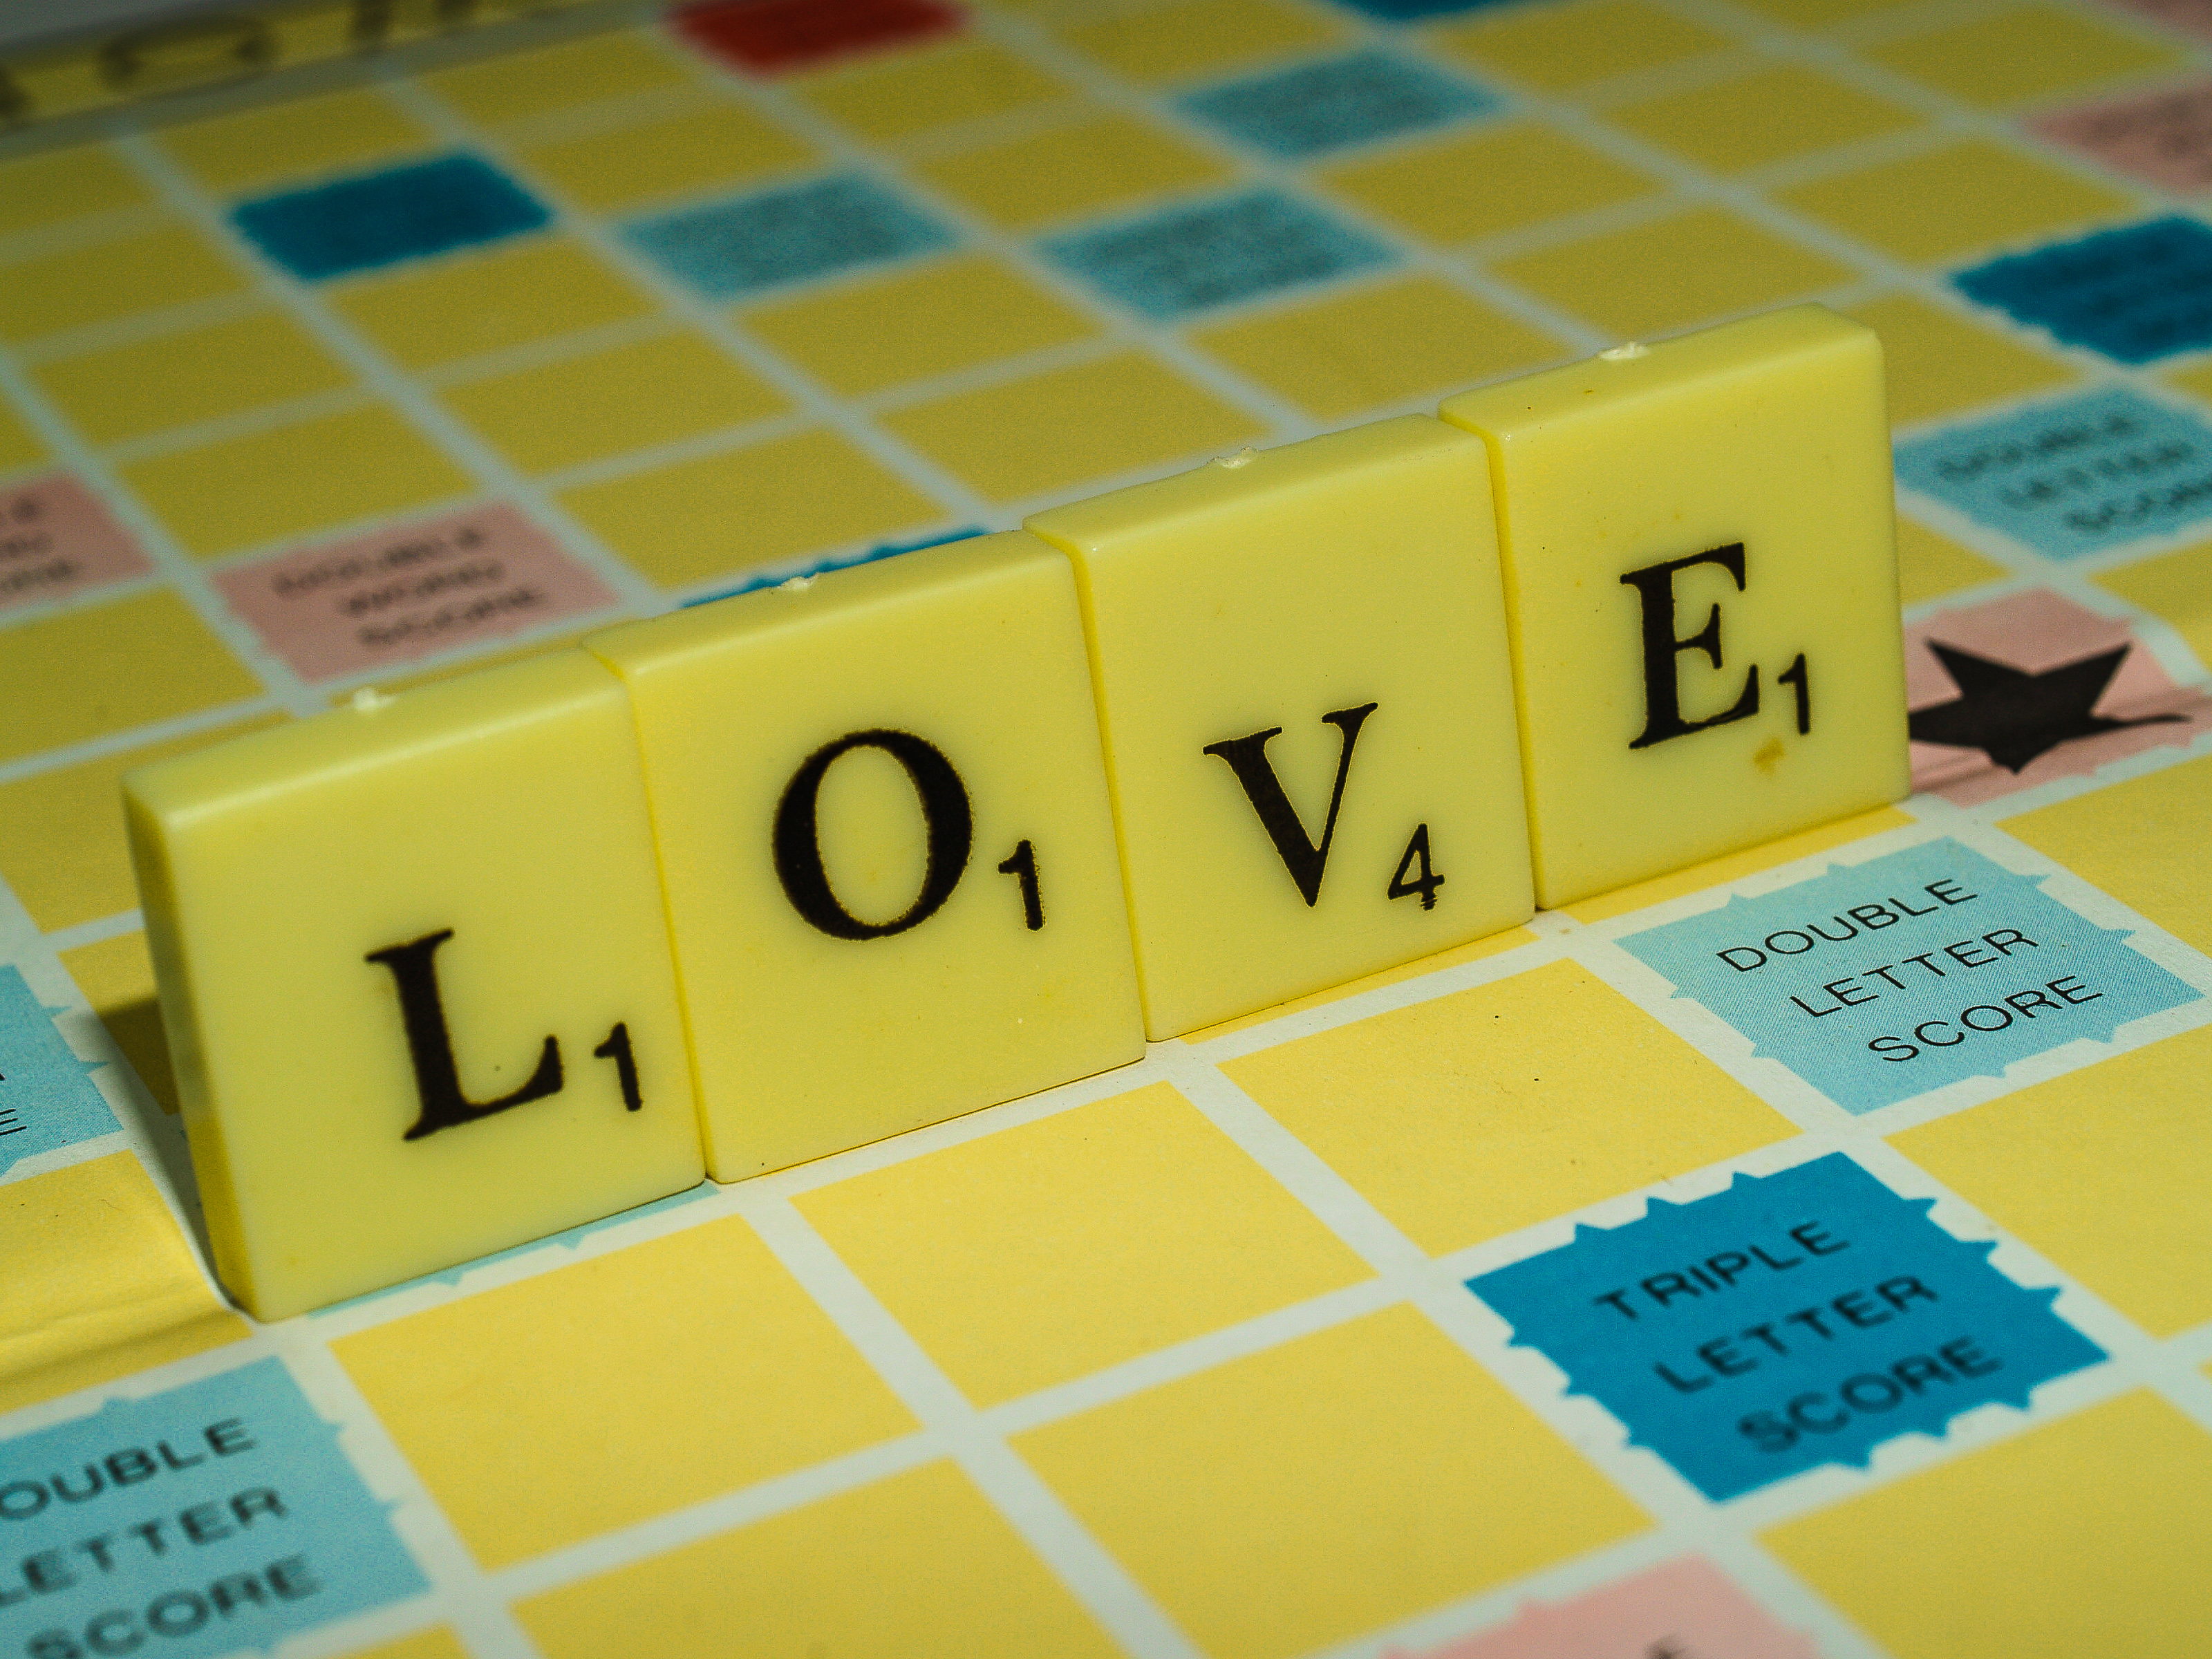
abstract, aged, antique, background, brown, dark, design, love, material, retro, stylish, text, textured, typography, vintage, white, wood, wooden, woodwork, word, word love, write, yellow, games, toy, toy block, number, educational toy, recreation, crossword